Bark (botany)

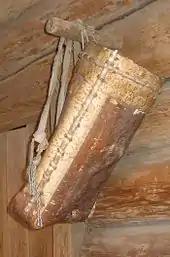
Backpack made of birch bark. Museum by Lake Baikal, Russia

In the cork oak ("Quercus suber") the bark is thick enough to be harvested as a cork product without killing the tree; in this species the bark may get very thick (e.g. more than 20 cm has been reported).